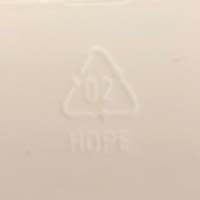
Plastic recycling code class: 2_high_density_polyethylene_PE-HD